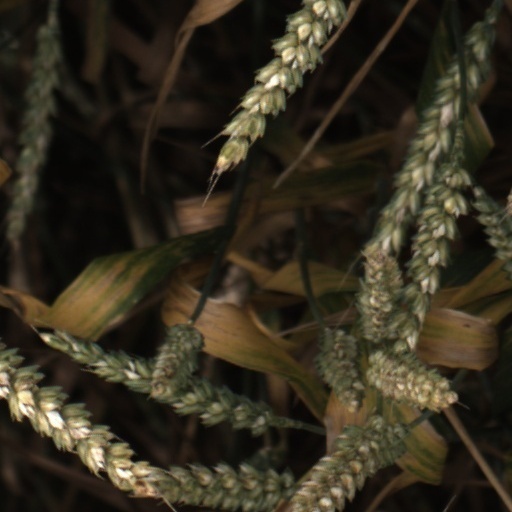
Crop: wheat